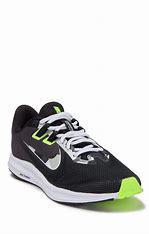
Brand: Nike
Model: Downshifter 9